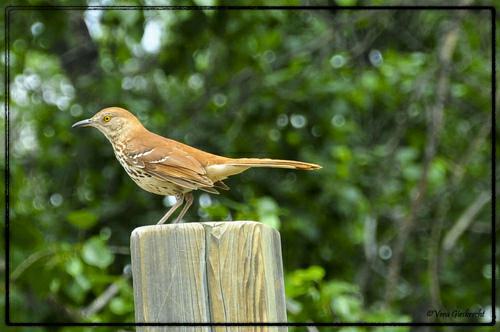
A photo of a brown thrasher